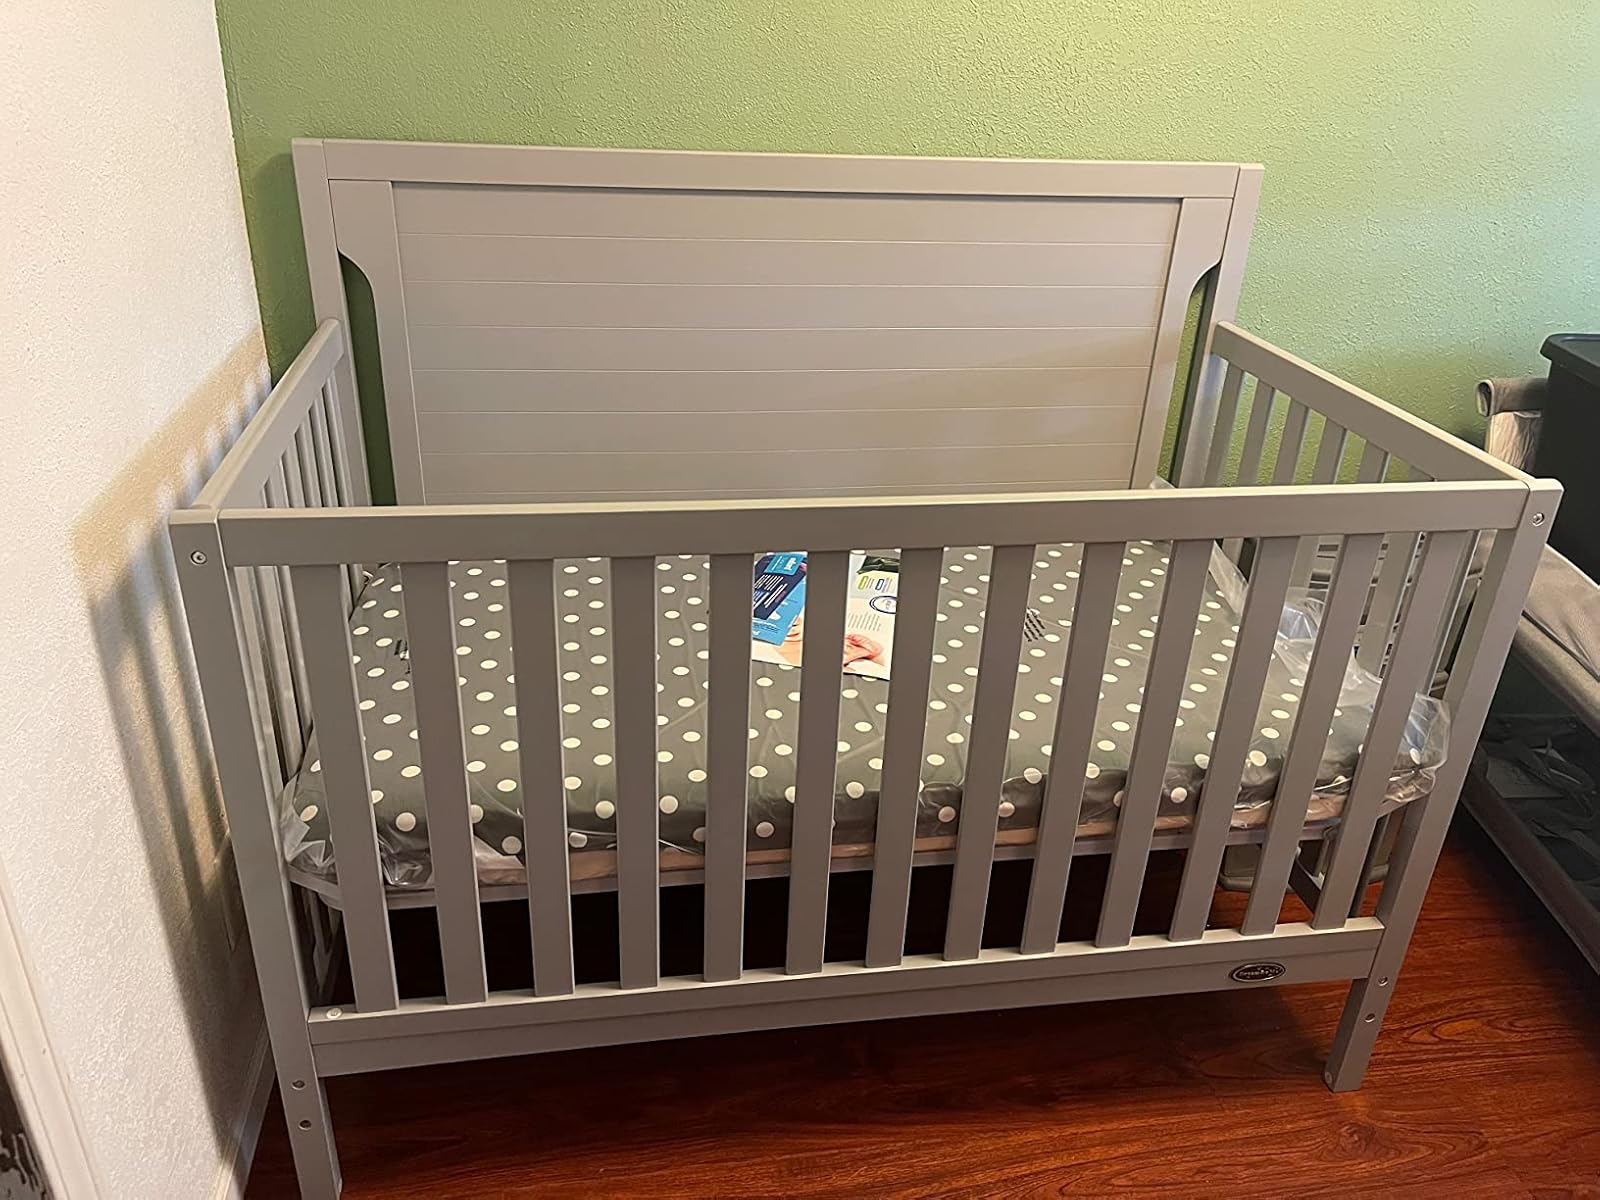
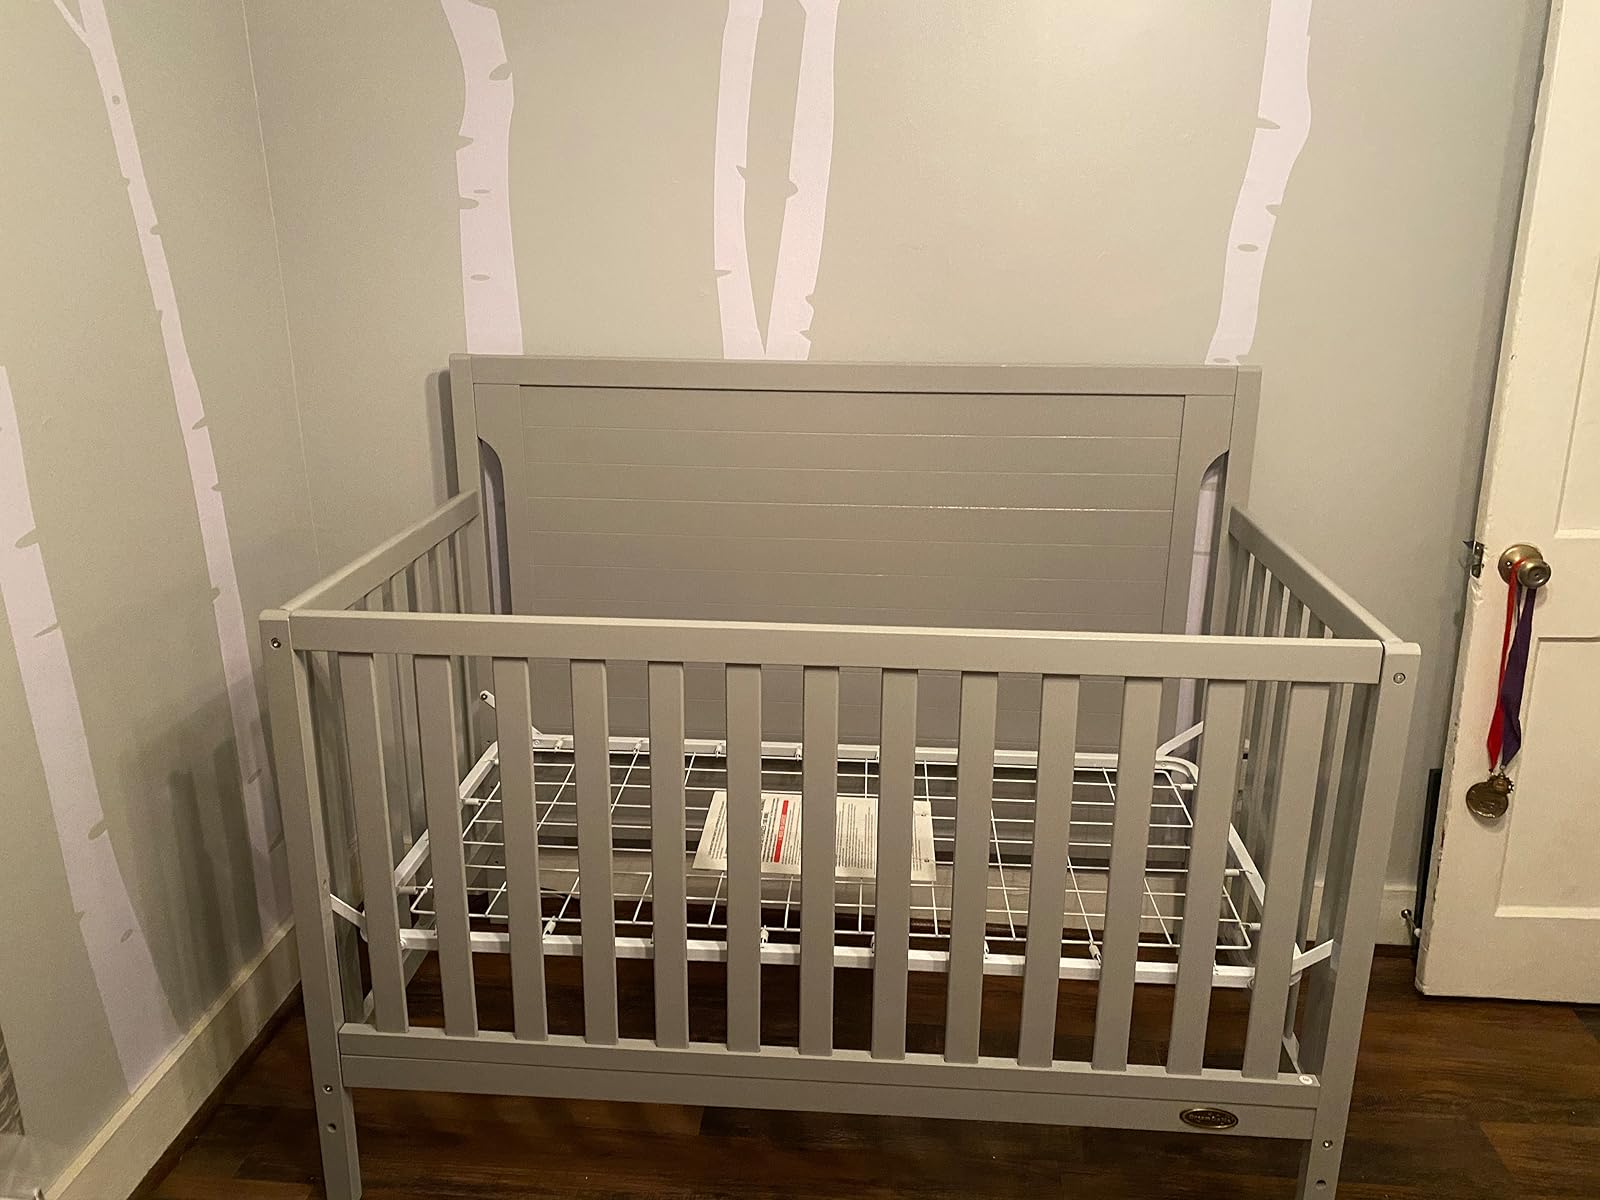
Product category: products_crib
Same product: yes